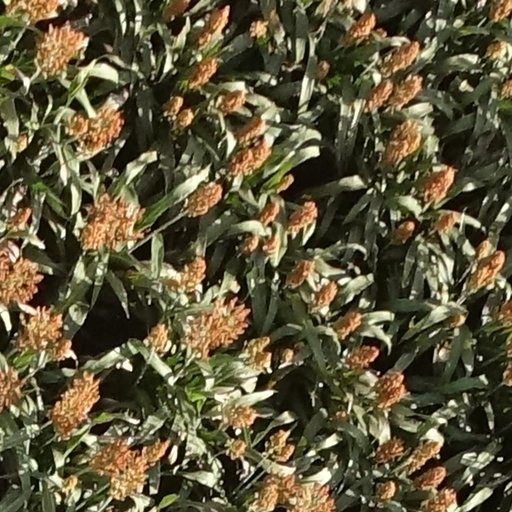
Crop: sorghum